Perambur railway station

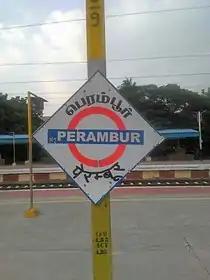
Perambur railway station name board

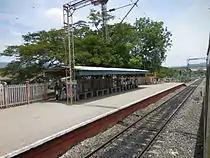
A view of the station towards west

The station is the fifth largest station in Chennai, after Chennai Central, Egmore, , and in terms of commuter traffic. As of 2013, the station is being used by about 40,000 commuters every day. About 140 suburban services and 29 long-distance trains halt at the station. Presently, the station has only one entrance to the northern side. It has another entry/exit passage near fourth platform.